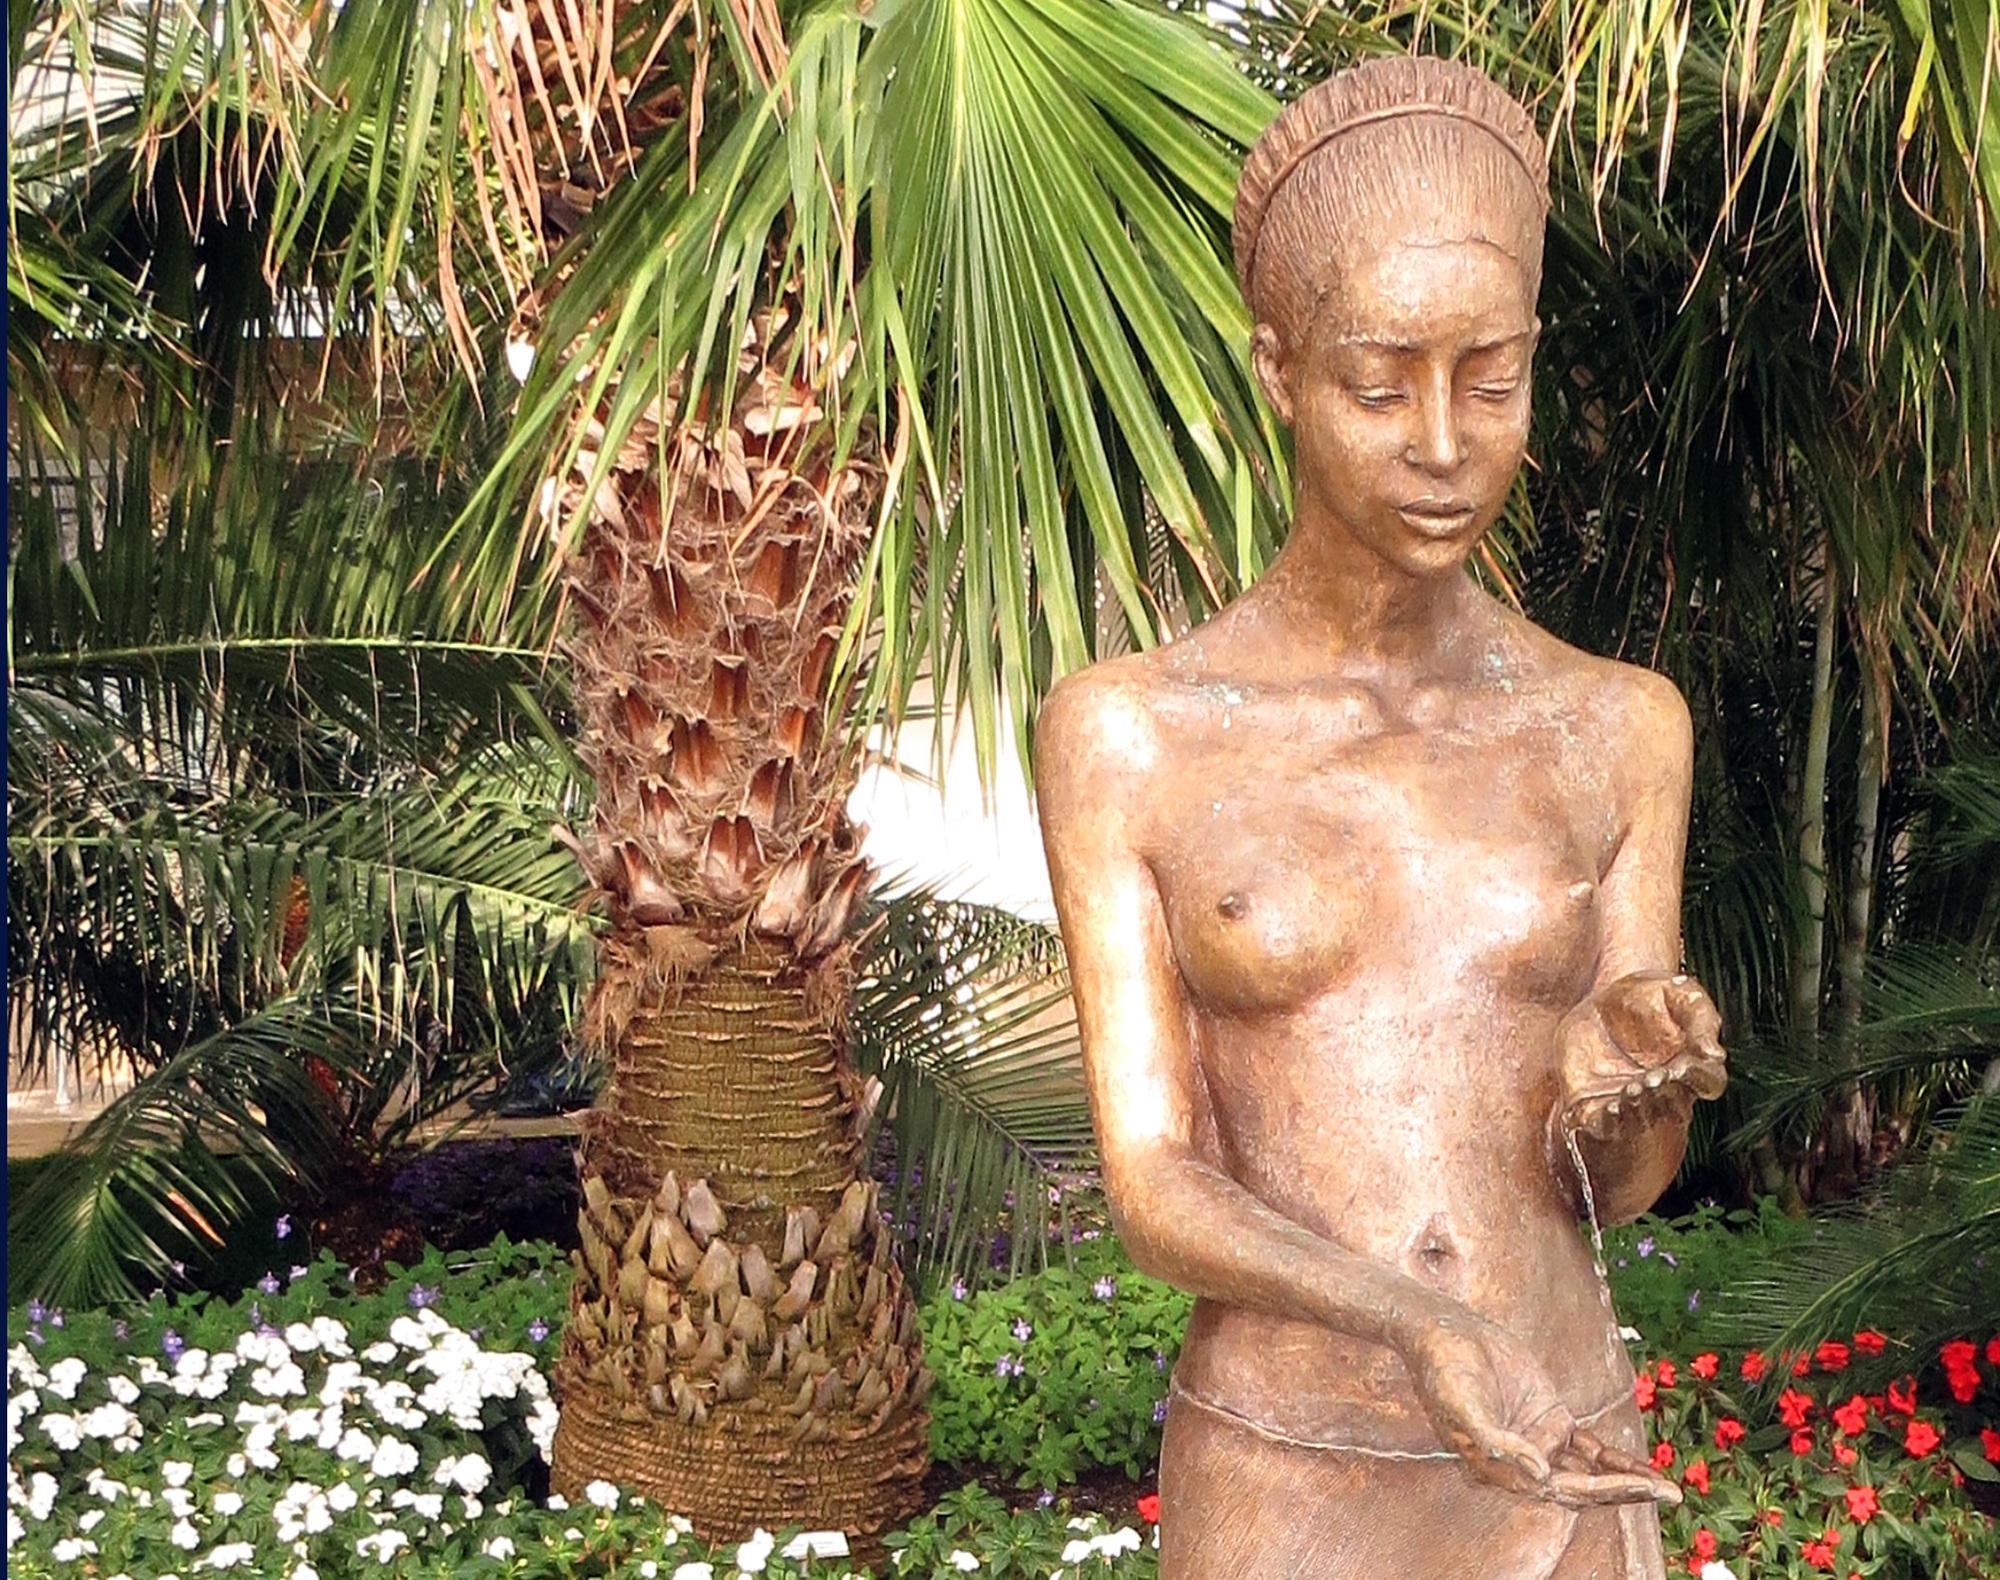
girl, monument, statue, jungle, park, botany, muscle, fig, sculpture, art, fountain, beauty, orangery, carving, stone figure, ancient history, human positions